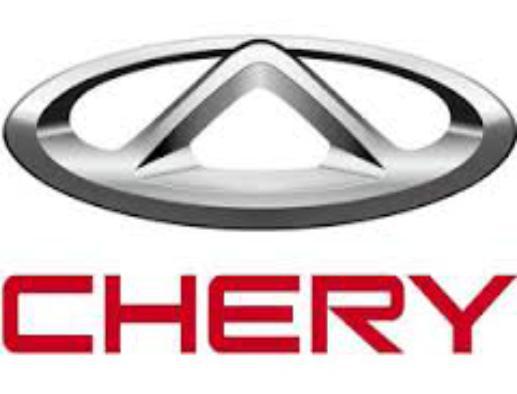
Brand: Chery
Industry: Transportation